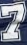
Number: 7